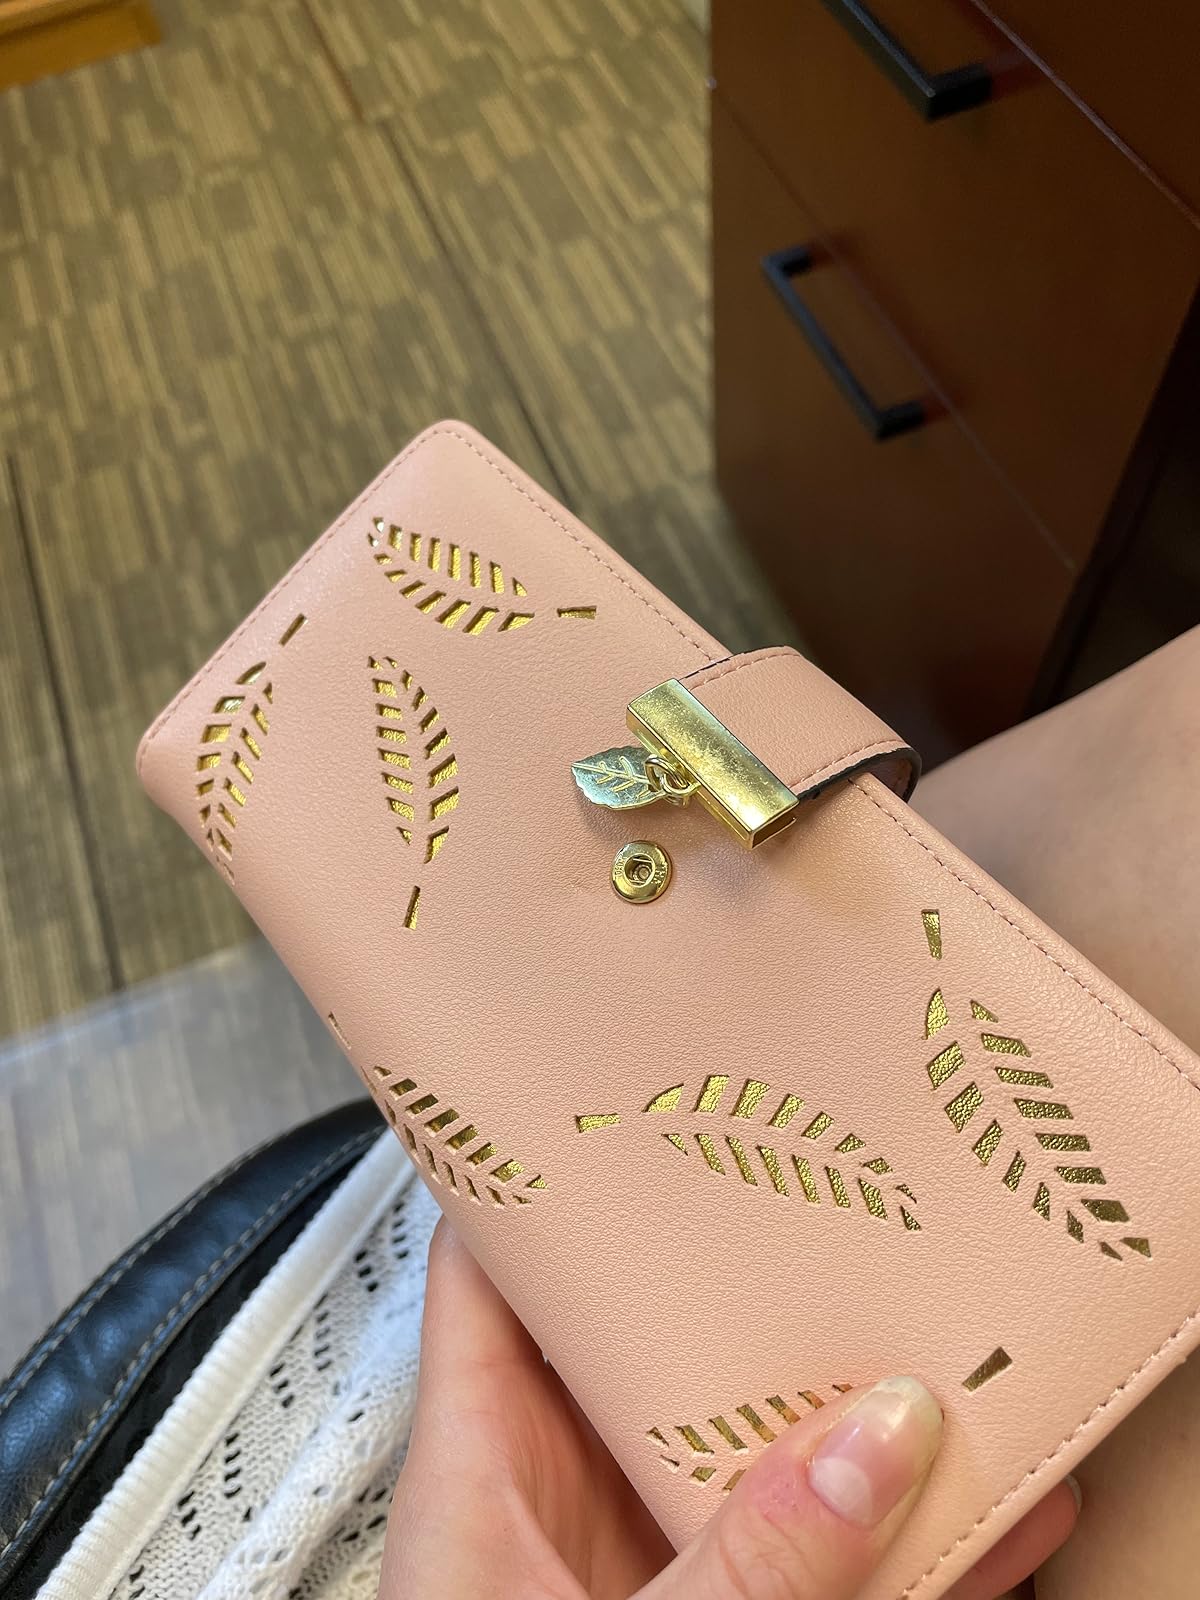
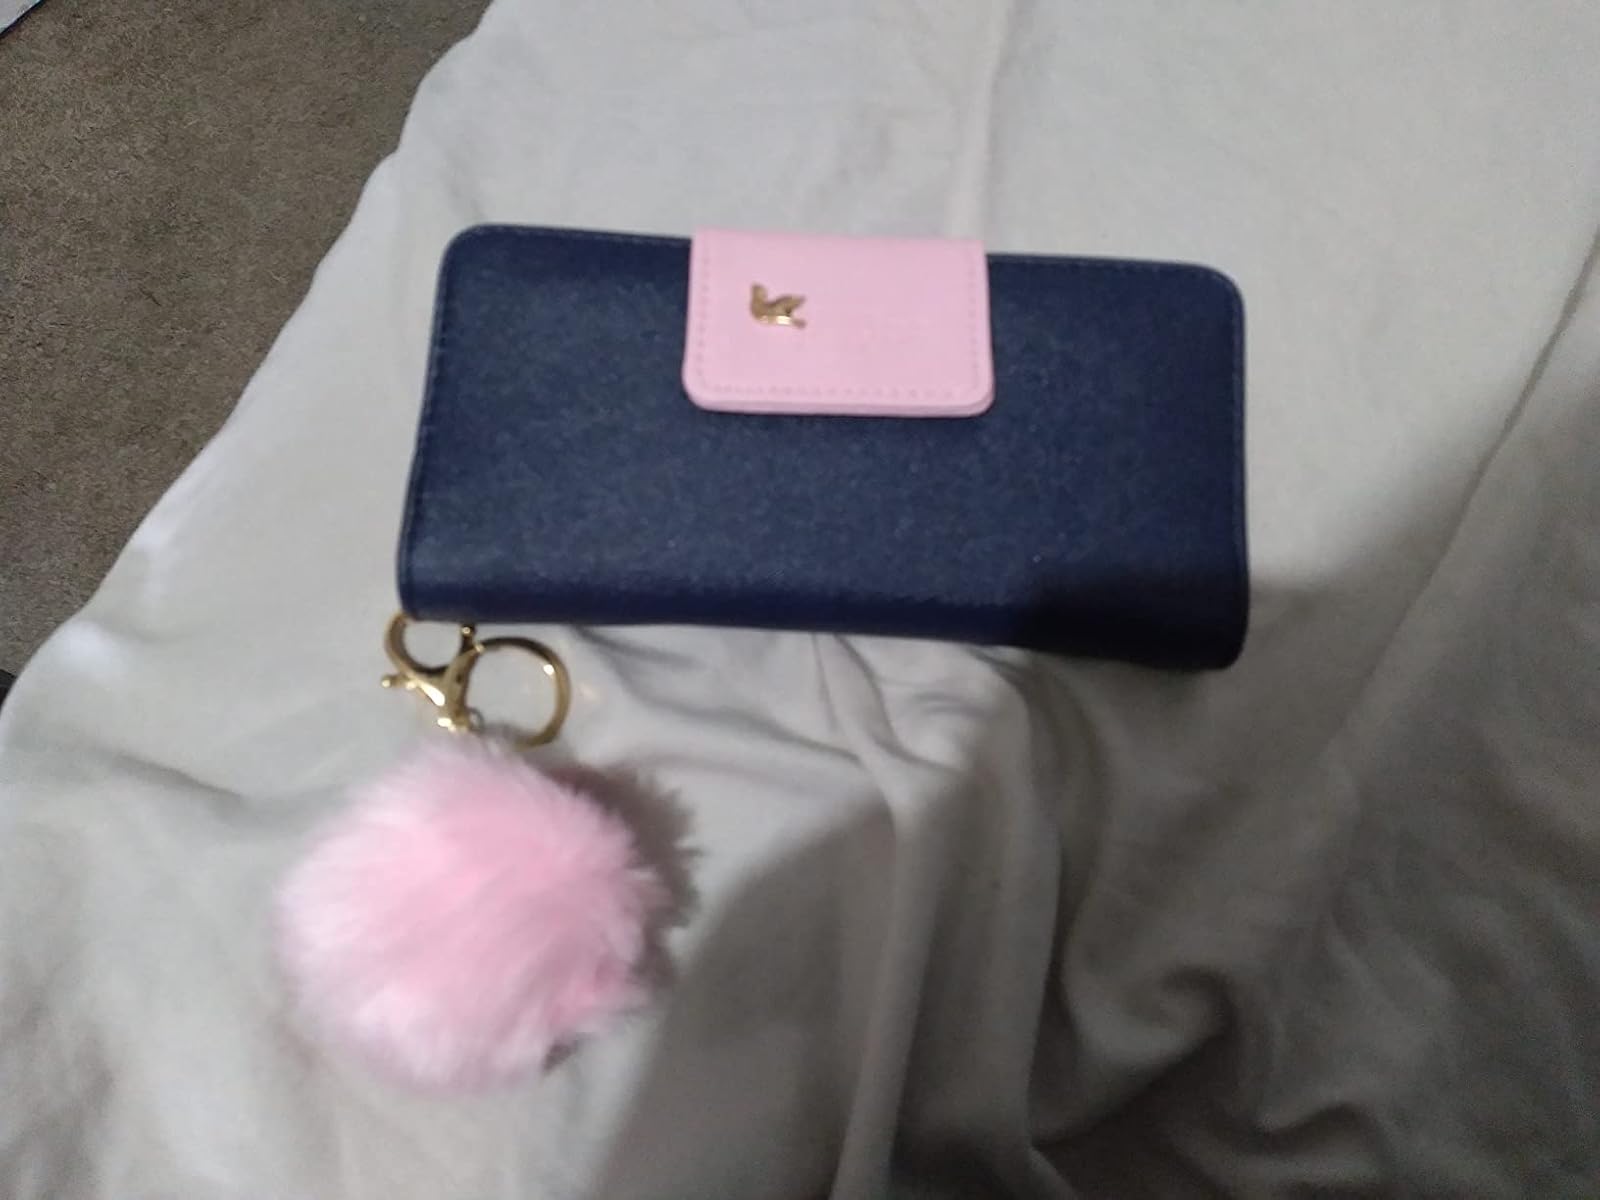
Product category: accessories_handbag
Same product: no